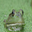
Label: frog